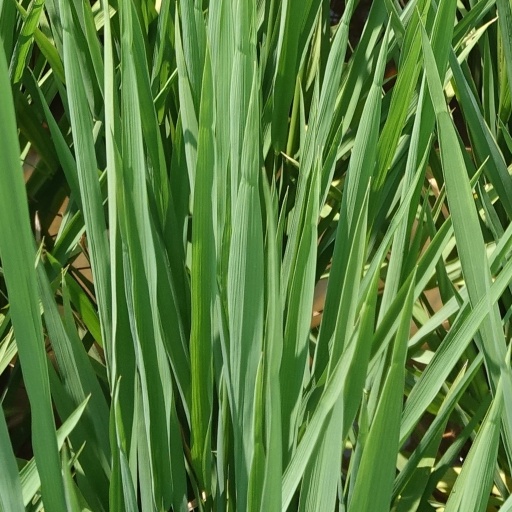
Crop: rice